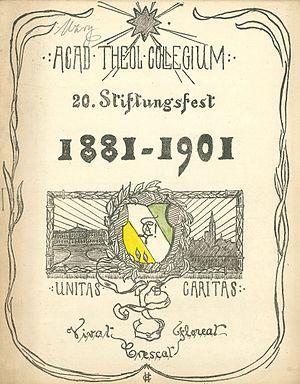
Prospectus de la Faculté de théologie protestante de Strasbourg lorsqu'elle était allemande. Ici, il s'agit d'une invitation à une fête pour les vingt ans d'une association. Coll. Médiathèque protestante de Strasbourg.
La faculté de théologie protestante de Strasbourg est une composante de l'université de Strasbourg, située à Strasbourg, sur le site du Campus central, plus particulièrement dans le Palais universitaire. L'université de Strasbourg tenant son origine du « Gymnase protestant », fondé en 1538 par le pédagogue protestant Jean Sturm, elle partage avec la faculté une histoire commune. Actuellement, elle est la seule institution française à délivrer des diplômes nationaux en théologie protestante.